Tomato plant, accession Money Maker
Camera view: horizontal (90 deg, fisheye); turntable rotation: 330 degrees
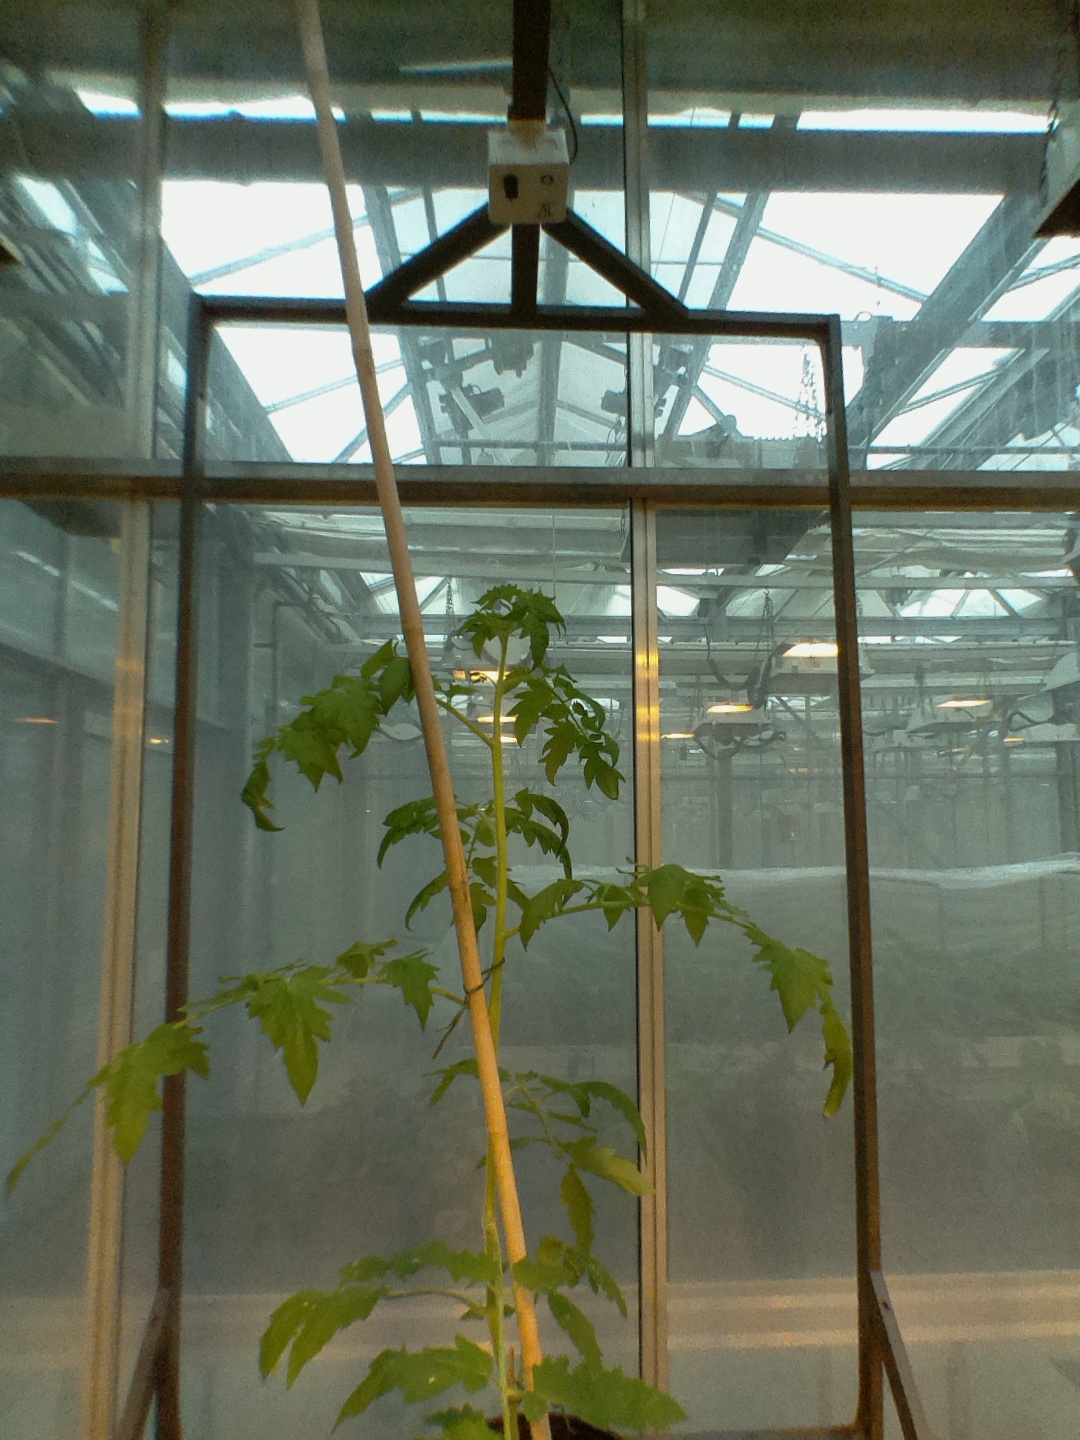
BBCH growth stage 54: 4 inflorescences visible